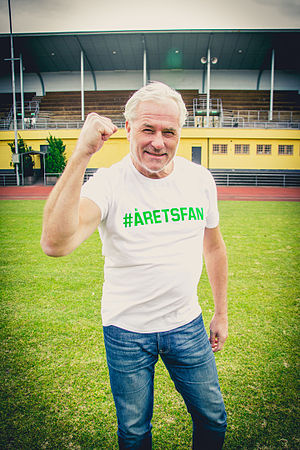
Glenn Hysén
Glenn Ingvar Hysén er en svensk tidligere fodboldspiller og -træner.